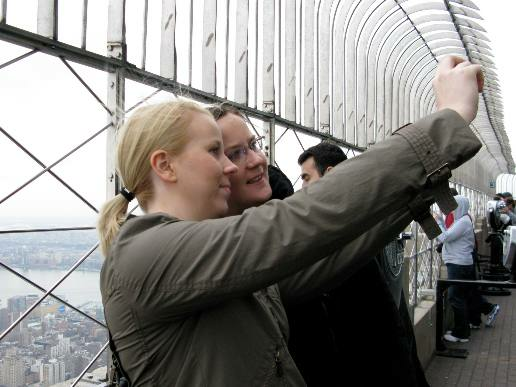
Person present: Yes